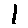
Label: 1